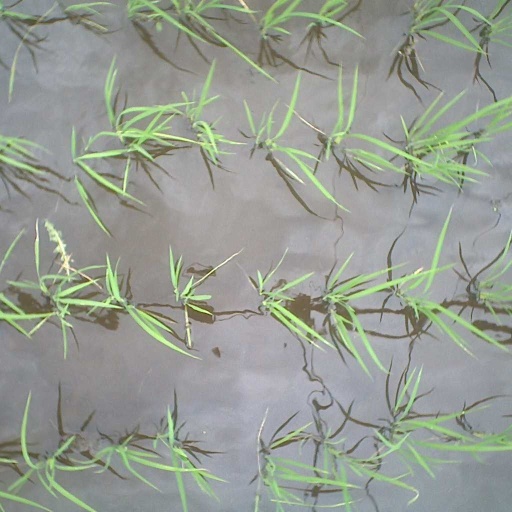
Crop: rice